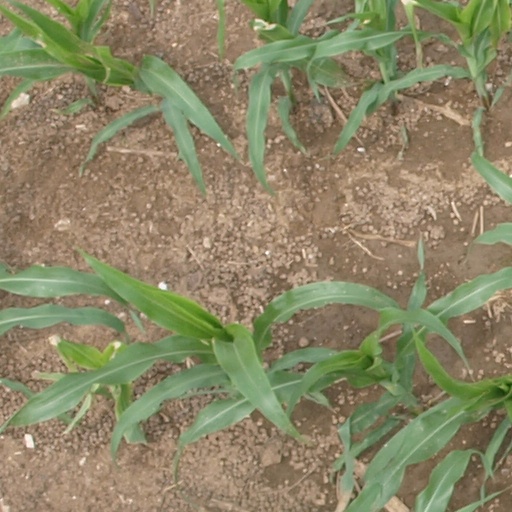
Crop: maize; corn